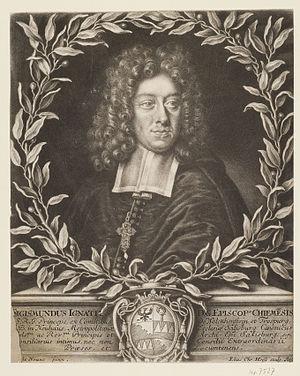
Sigmund Ignaz, comte von Wolkenstein-Trostburg, est un prélat catholique allemand, prince-évêque de Chiemsee de 1687 à sa mort.